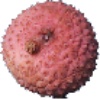
Label: lychee